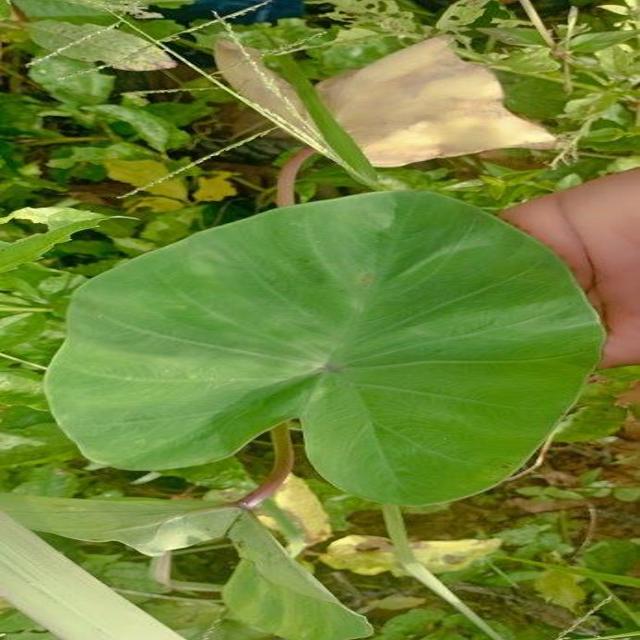
Label: Healthy